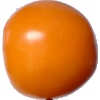
Label: Tomato Yellow 1